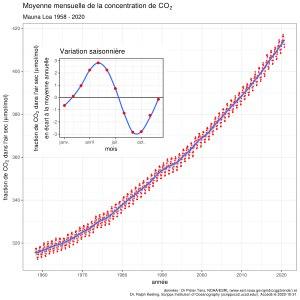
Charles David Keeling est un scientifique américain dont les mesures du dioxyde de carbone au Mauna Loa Observatory ont pour la première fois alerté le monde de la contribution anthropogénique à l'effet de serre et au réchauffement climatique. La courbe de Keeling montre l'augmentation progressive du dioxyde de carbone, un gaz à effet de serre, dans l'atmosphère.
La courbe de Keeling est un graphique de l'évolution de la concentration de dioxyde de carbone dans l'atmosphère terrestre depuis 1958. Elle est basée sur les mesures en continu faites à l'observatoire de Mauna Loa à Hawaï à l'origine sous la supervision de Charles Keeling.
Roger Randall Dougan Revelle, plus communément nommé Roger Revelle était un scientifique érudit, qui a joué un rôle déterminant dans les années de création de l'Université de Californie à San Diego.
Le Mauna Loa, terme hawaïen signifiant littéralement « longue montagne », est un volcan rouge actif situé aux États-Unis, dans l'archipel d'Hawaï. Culminant à 4 170 mètres d'altitude, c'est le deuxième plus haut sommet de l'île d'Hawaï après le Mauna Kea. Le Mauna Loa est le plus haut volcan du monde : il s'élève à 17 kilomètres au-dessus de sa base, qui s'enfonce dans le plancher océanique, et la superficie de sa partie émergée, 5 271 km², représente plus de la moitié de la surface de l'île. Le Mauna Loa, qui est un volcan bouclier caractérisé par des laves fluides pauvres en silice, a été créé par un point chaud à l'origine de la formation de l'archipel des Îles Hawaï. Le volcan est couronné par une grande caldeira et traversé par deux rifts sur toute sa longueur, d'où partent la très grande majorité des coulées de laves. Depuis le XIXᵉ siècle, ces éruptions se sont produites en moyenne tous les cinq ans, bien que la dernière remonte à 1984. Elles ont à plusieurs reprises menacé et, dans certains cas, détruit des installations humaines.
Les gaz à effet de serre sont des composants gazeux qui absorbent le rayonnement infrarouge émis par la surface terrestre et contribuent ainsi à l'effet de serre. L'augmentation de leur concentration dans l'atmosphère terrestre est l'un des facteurs à l'origine du réchauffement climatique. Un gaz ne peut absorber les rayonnements infrarouges qu'à partir de trois atomes par molécule, ou à partir de deux si ce sont deux atomes différents.